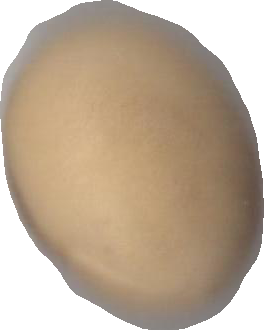
Variety: Grobogan